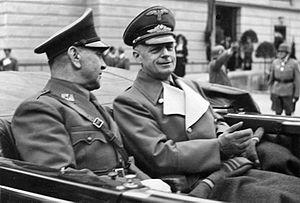
Eugenio Maria Giuseppe Giovanni Pacelli, né à Rome, le 2 mars 1876 et mort à Castel Gandolfo le 9 octobre 1958, est élu pour être le 260ᵉ évêque de Rome et donc pape de l’Église catholique, qu'il gouverne sous le nom de Pie XII de 1939 à sa mort.
Joachim von Ribbentrop, né le 30 avril 1893 à Wesel et exécuté le 16 octobre 1946 à Nuremberg, est un homme politique et diplomate allemand. Membre du NSDAP, il est ambassadeur d'Allemagne au Royaume-Uni entre 1936 et 1938, puis ministre des Affaires étrangères entre 1938 et 1945 sous le Troisième Reich. Il est à l'été 1939 le signataire du traité de non agression entre l'Union soviétique et l'Allemagne nazie connu sous le nom de pacte Ribbentrop-Molotov, qui prend fin de facto deux ans plus tard avec l'opération Barbarossa.